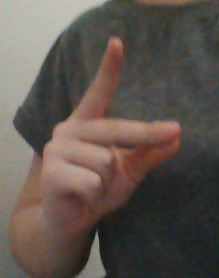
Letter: ta